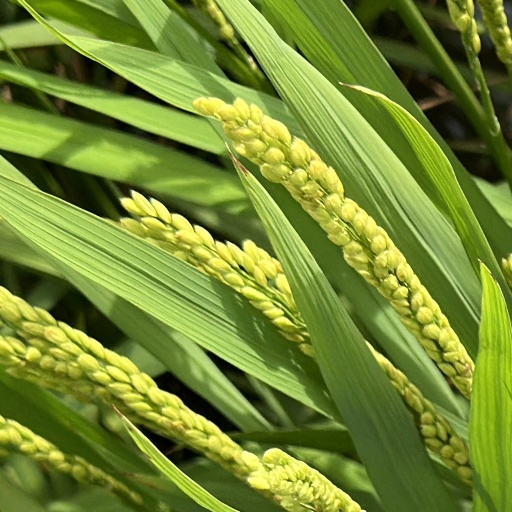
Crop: rice